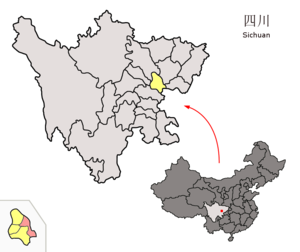
Le xian de Pengxi est un district administratif de la province du Sichuan en Chine. Il est placé sous la juridiction de la ville-préfecture de Suining.